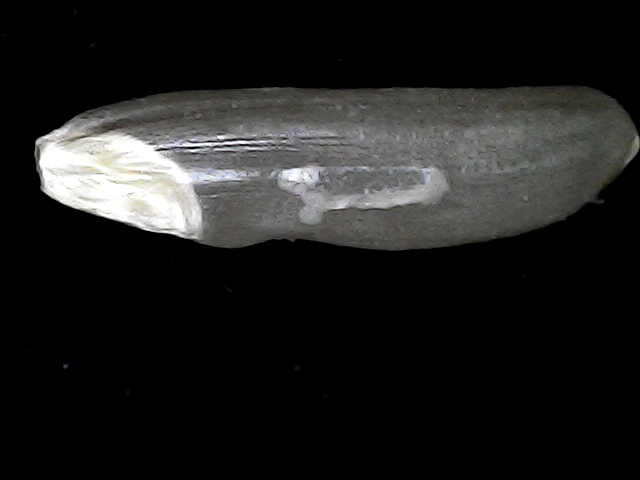
Rice variety: BD70